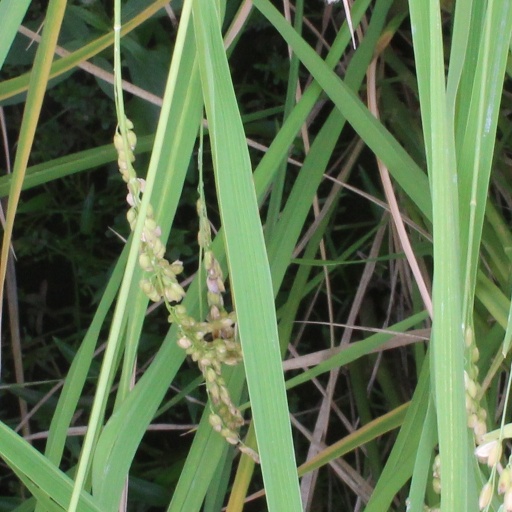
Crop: rice